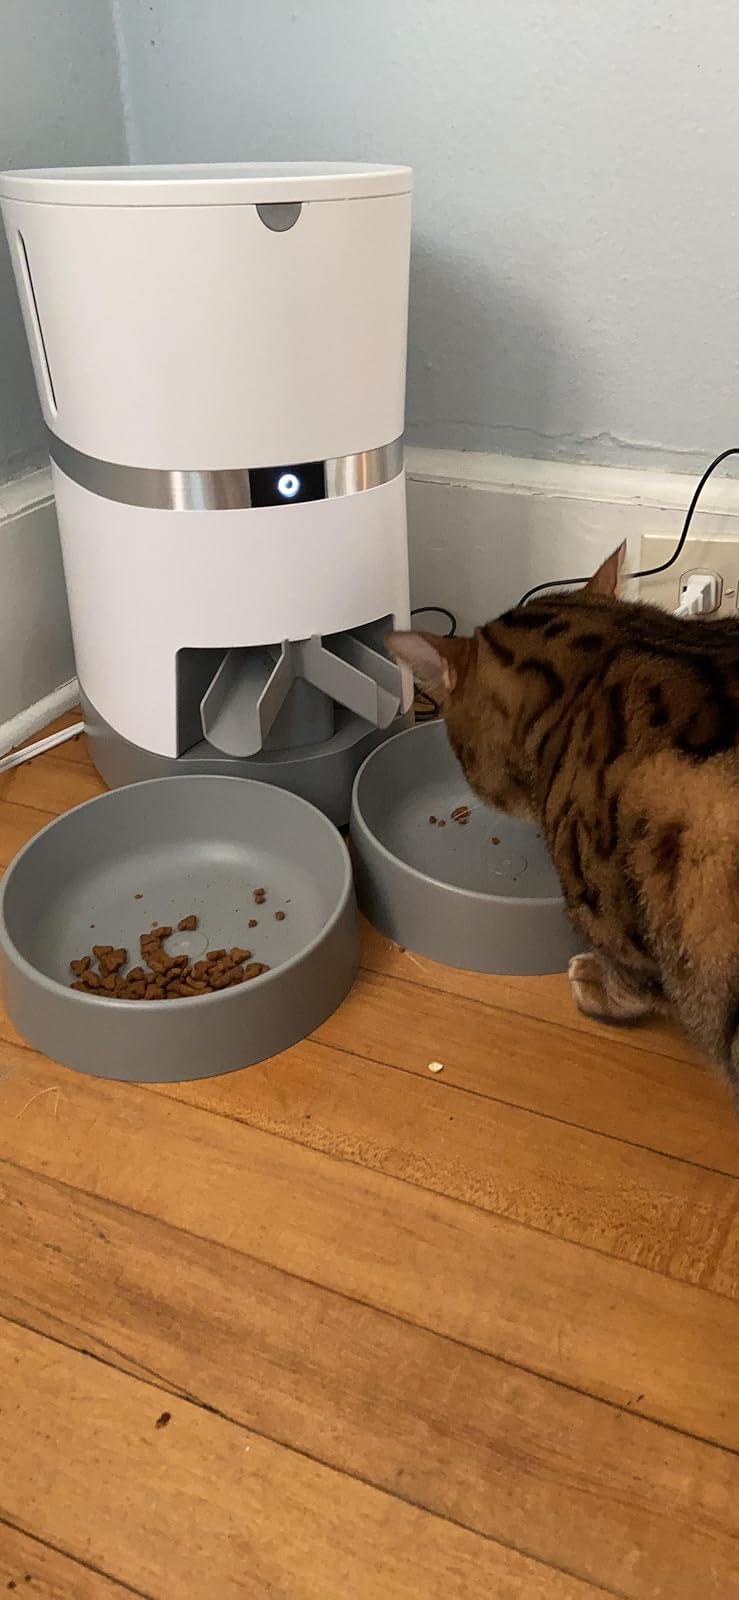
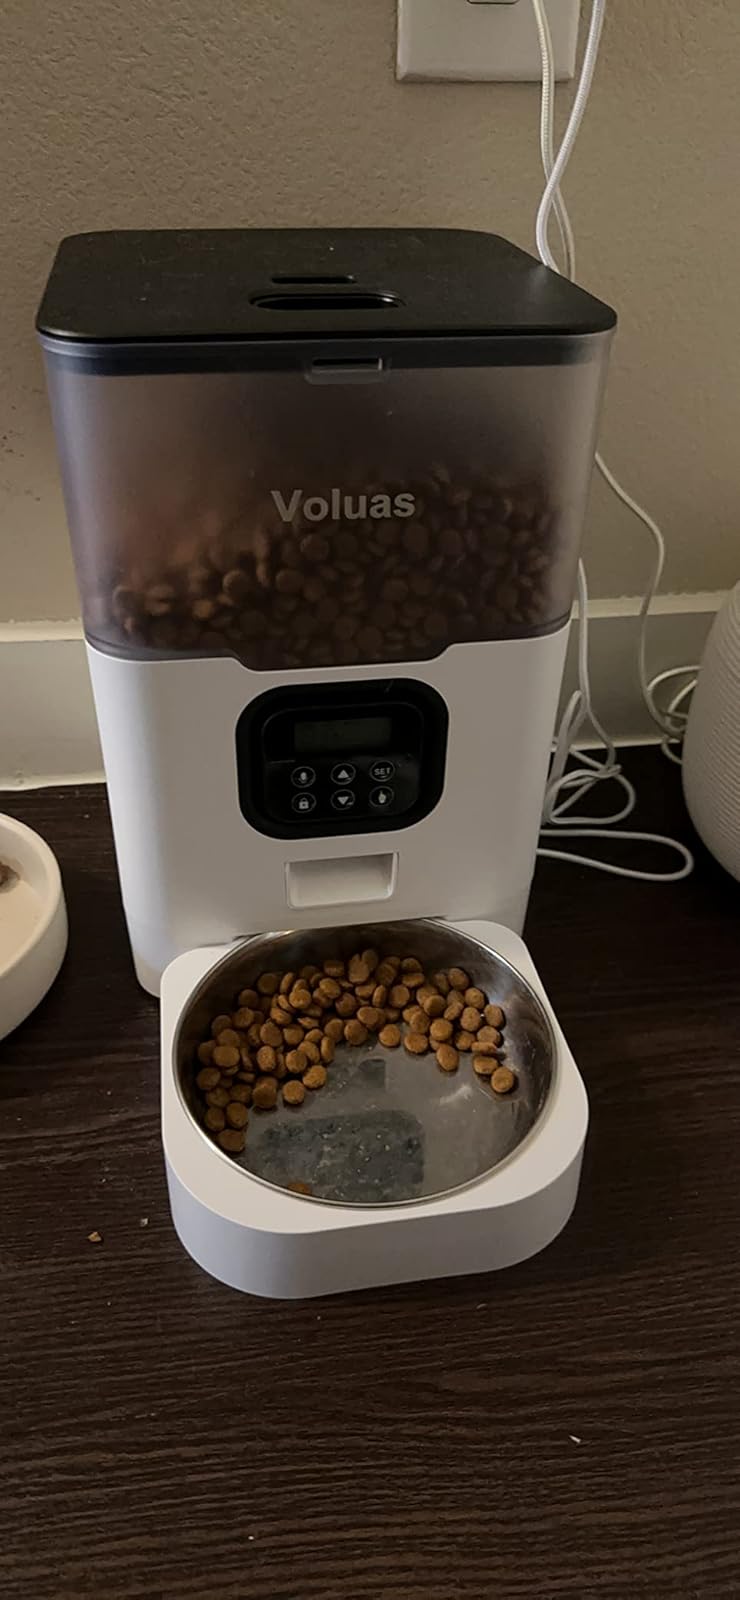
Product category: items_feeder
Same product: no